Q2 Stadium

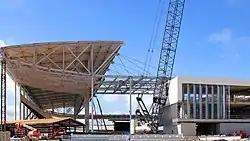
Construction progress, July 2020

The approximately 20,500-seat stadium was expected to cost $260 million, with team operator Precourt Sports Ventures privately financing the construction. Other elements for the 24-acre site and surroundings include green space, potential housing, and mixed-use retail.